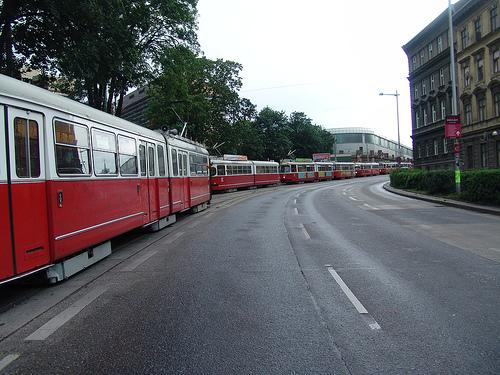
Weather: rain or strom